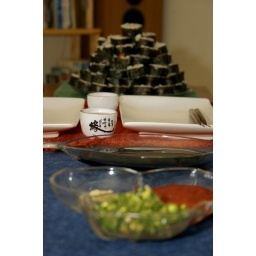
sushi mountain over soy sauce lake